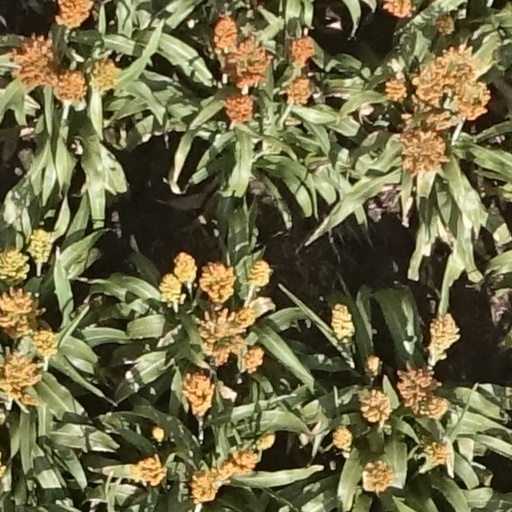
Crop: sorghum